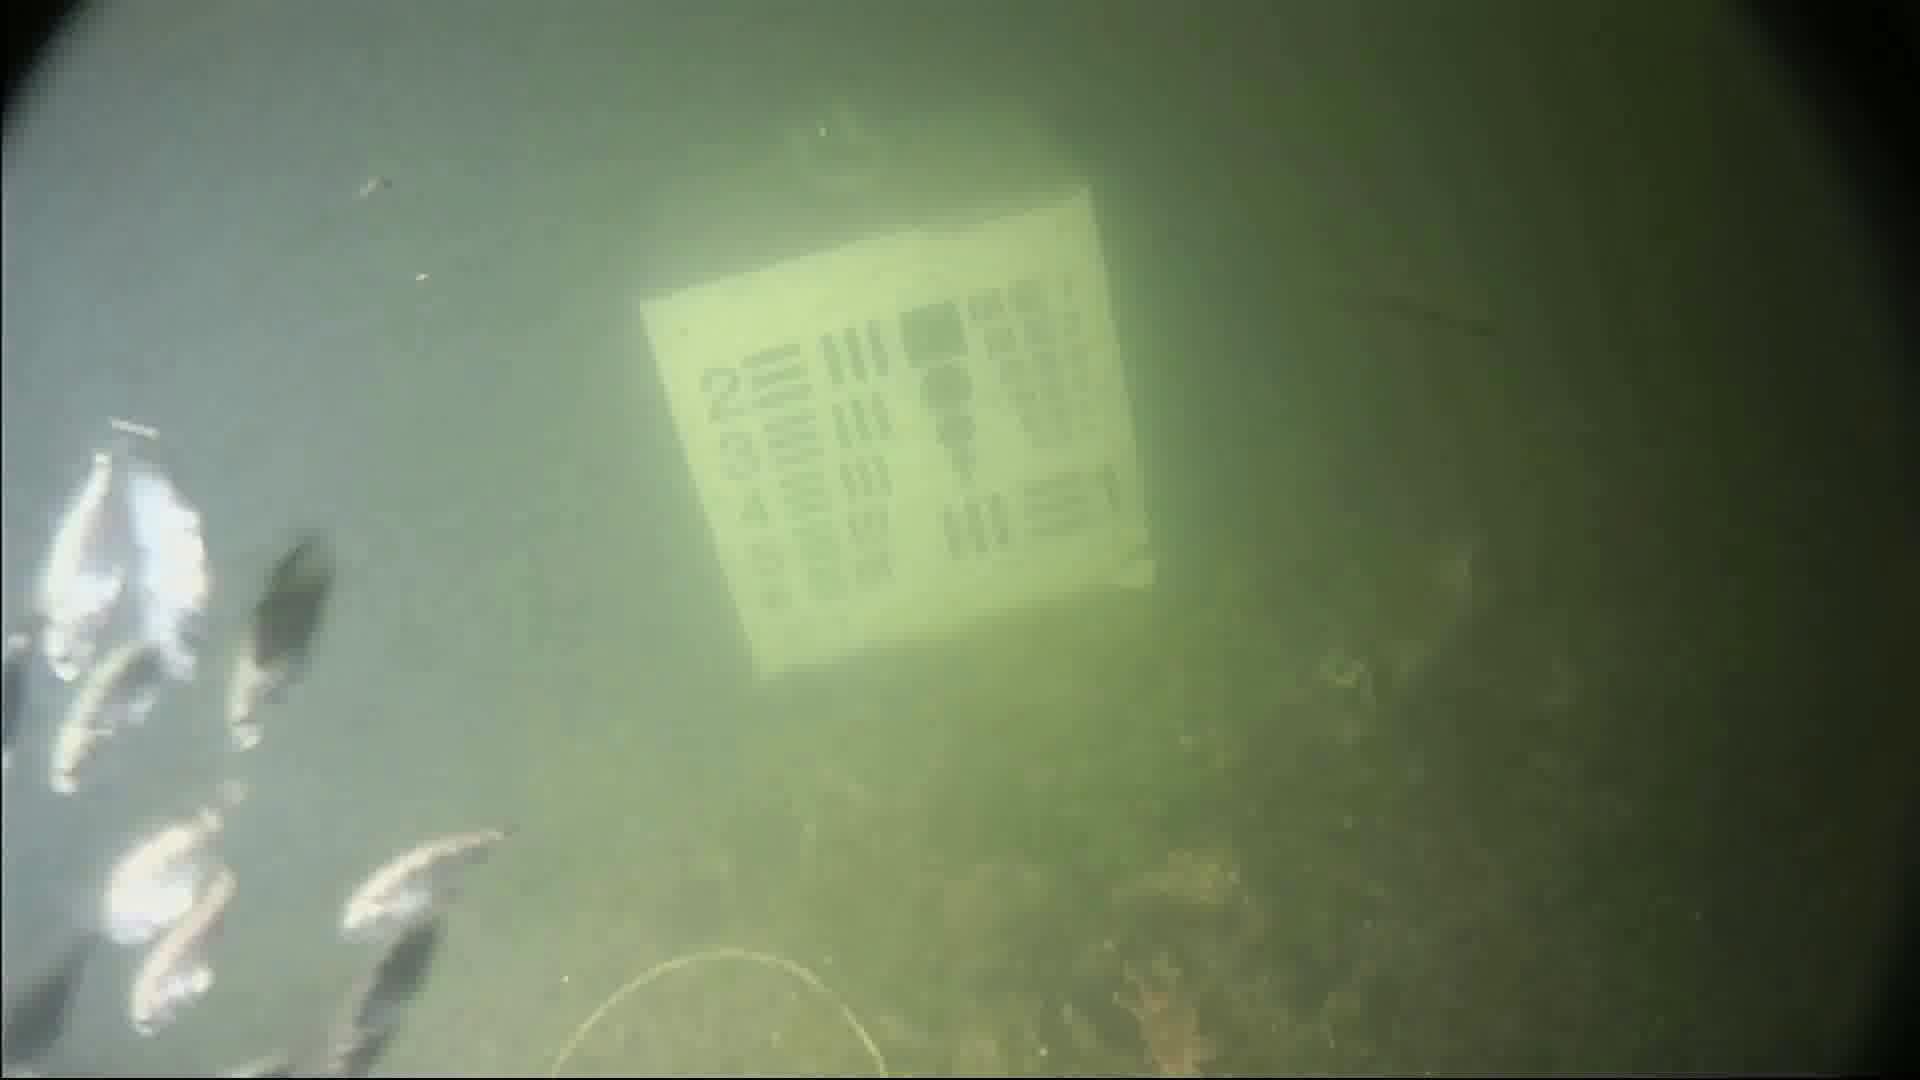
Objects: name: small_fish
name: starfish